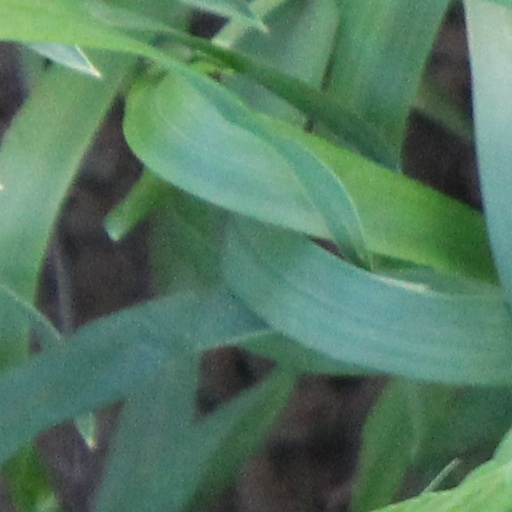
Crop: wheat